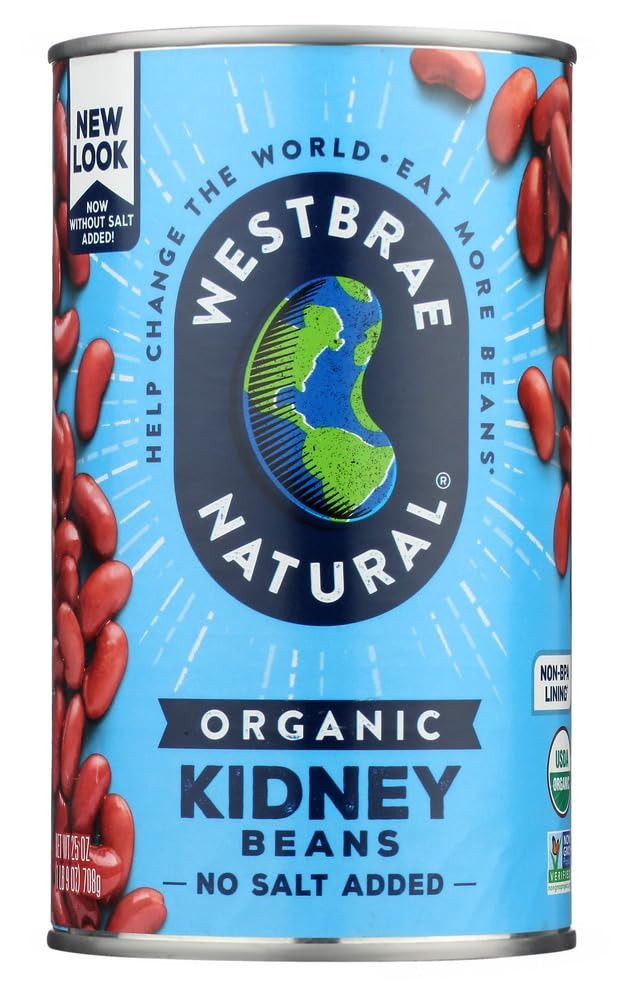
Item Name: WESTBRAE BEAN KIDNEY ORG, 25 OZ
Value: 25.0
Unit: Fl Oz

Price: 6.315